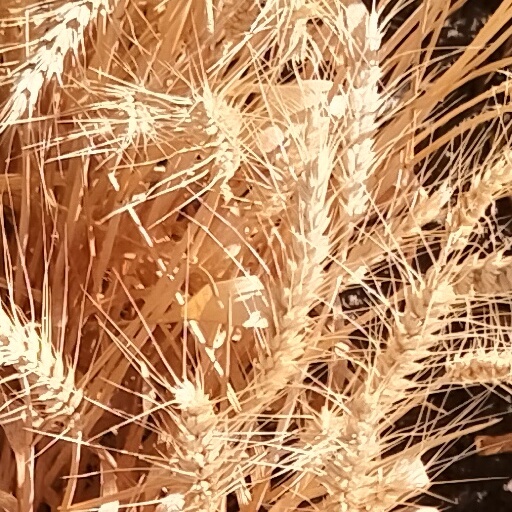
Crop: wheat